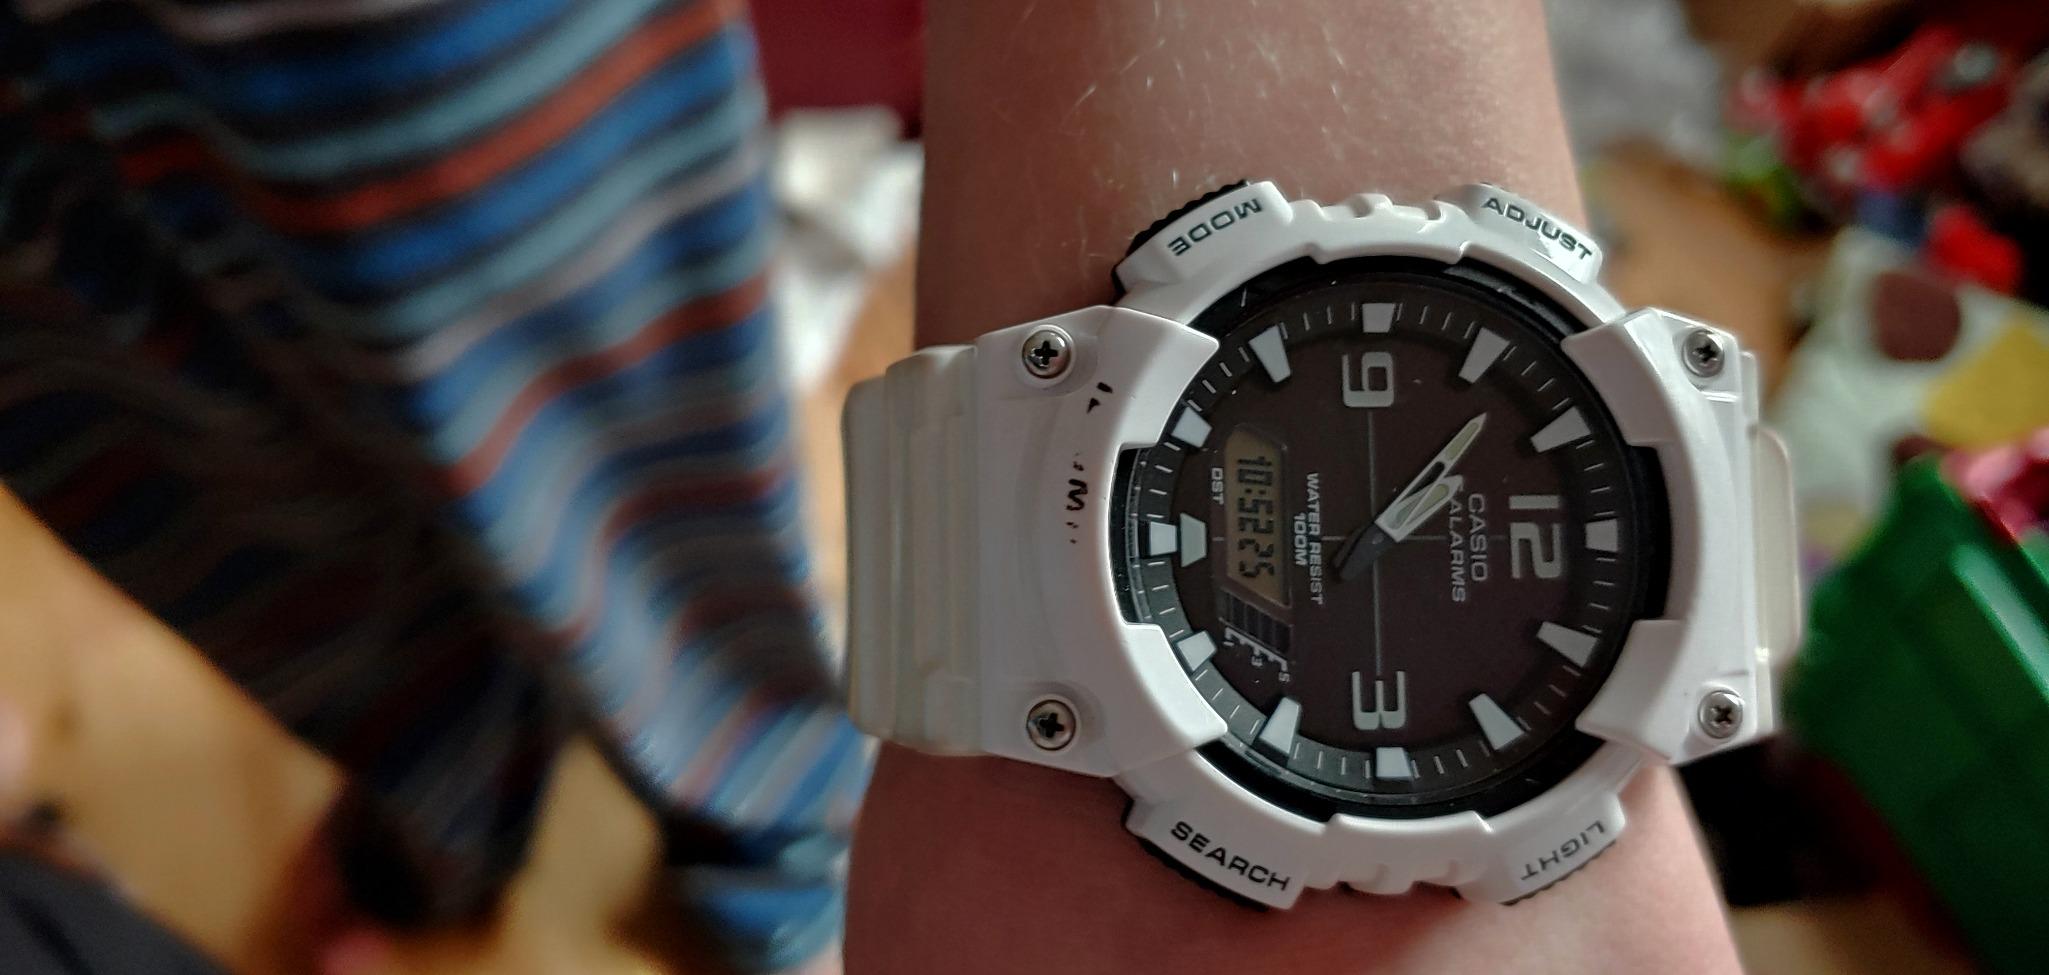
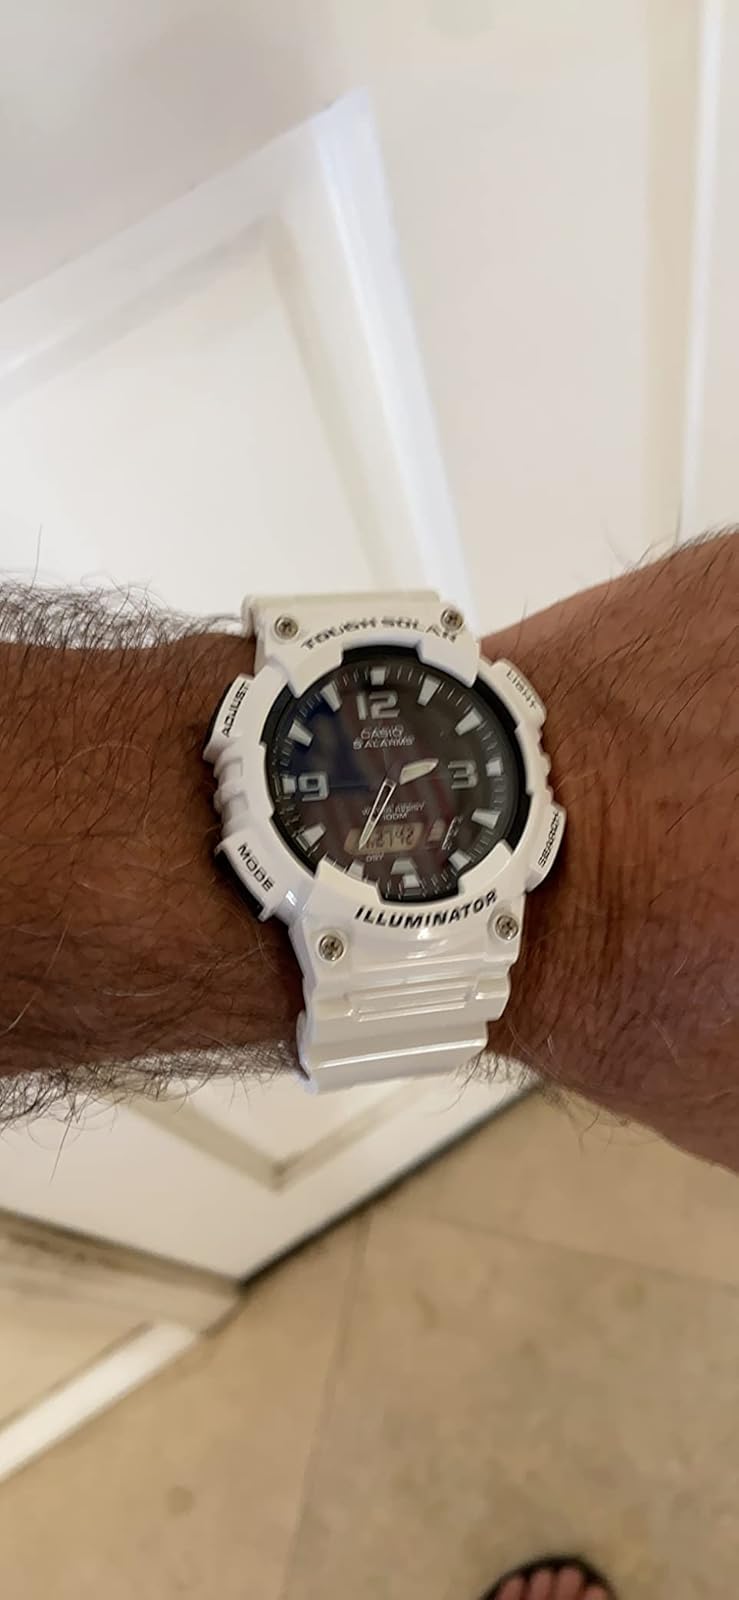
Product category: accessories_watch
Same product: yes